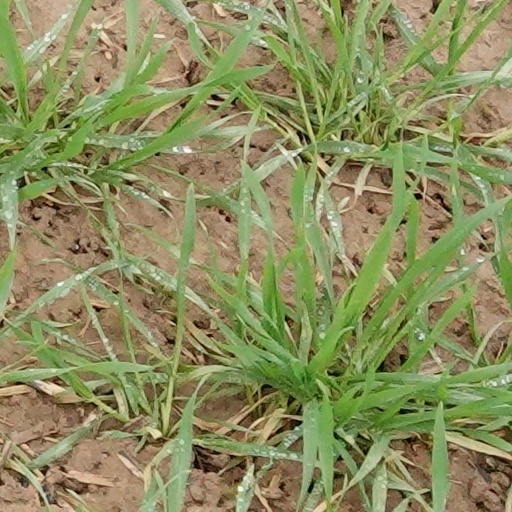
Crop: wheat